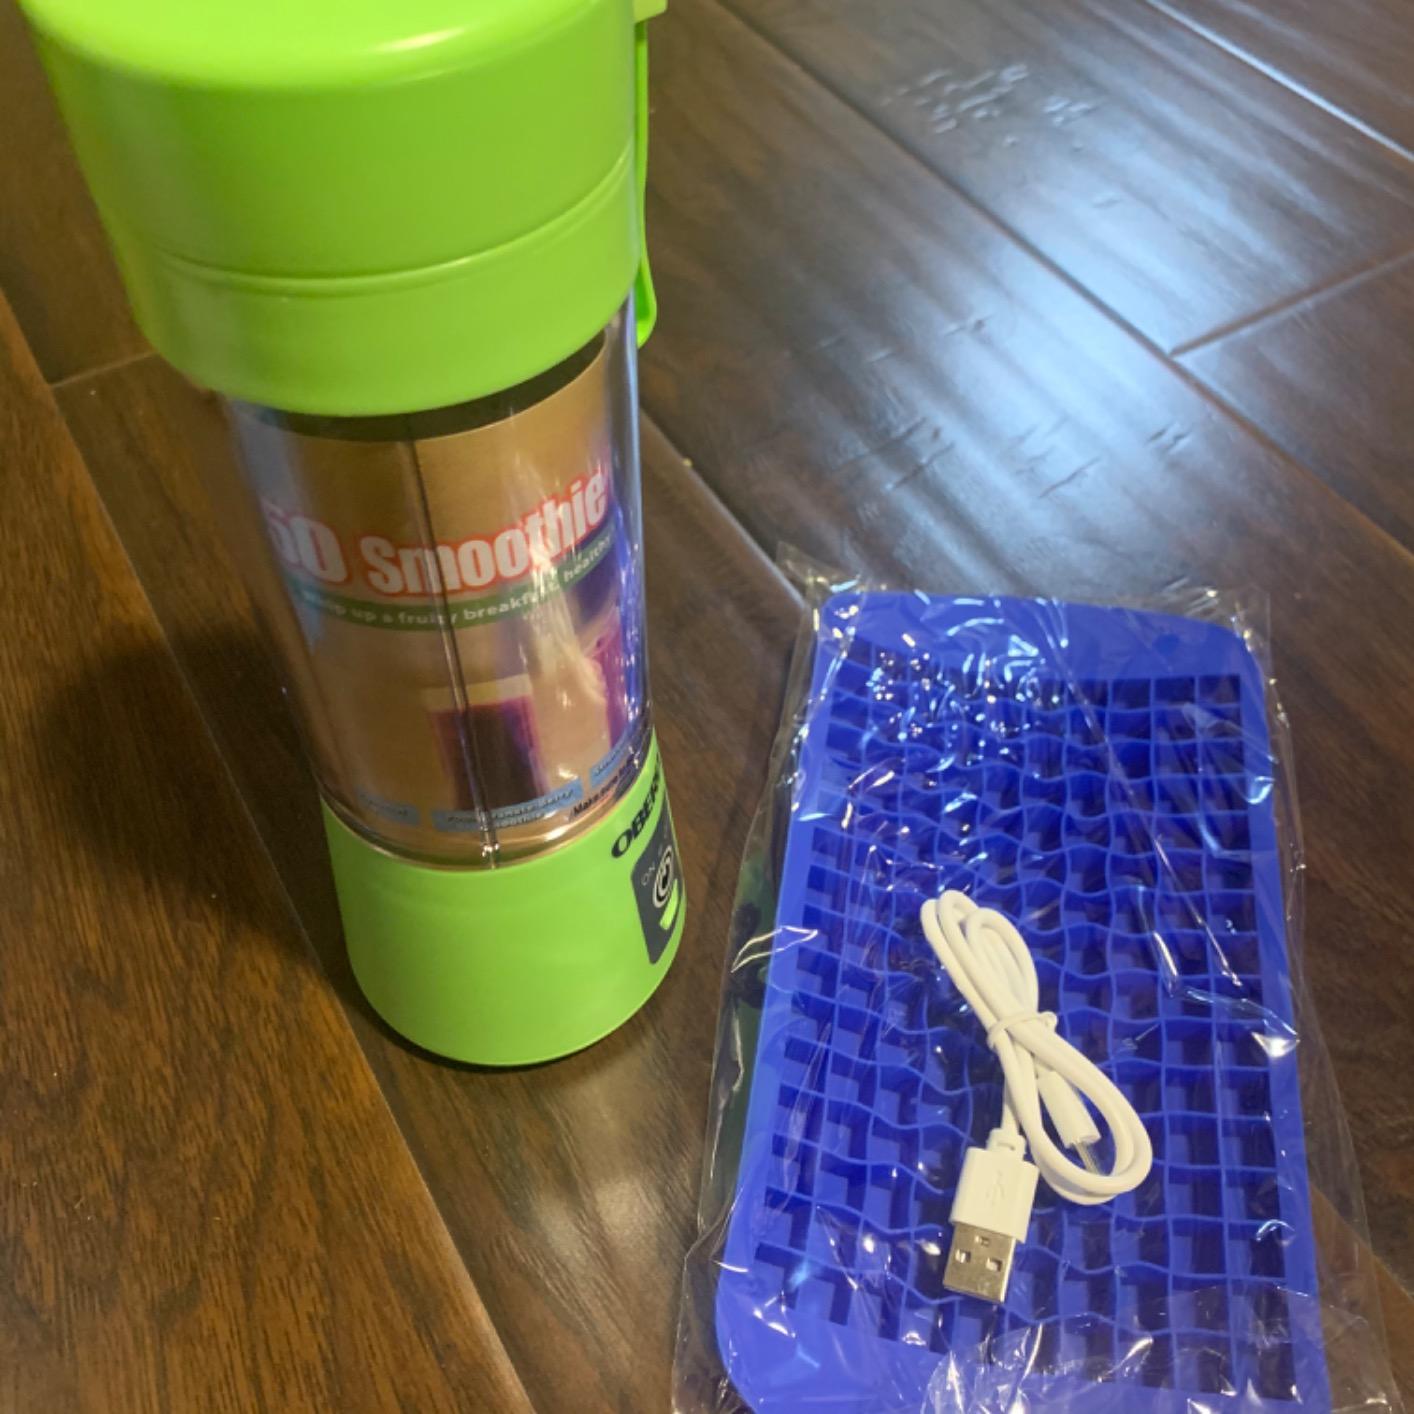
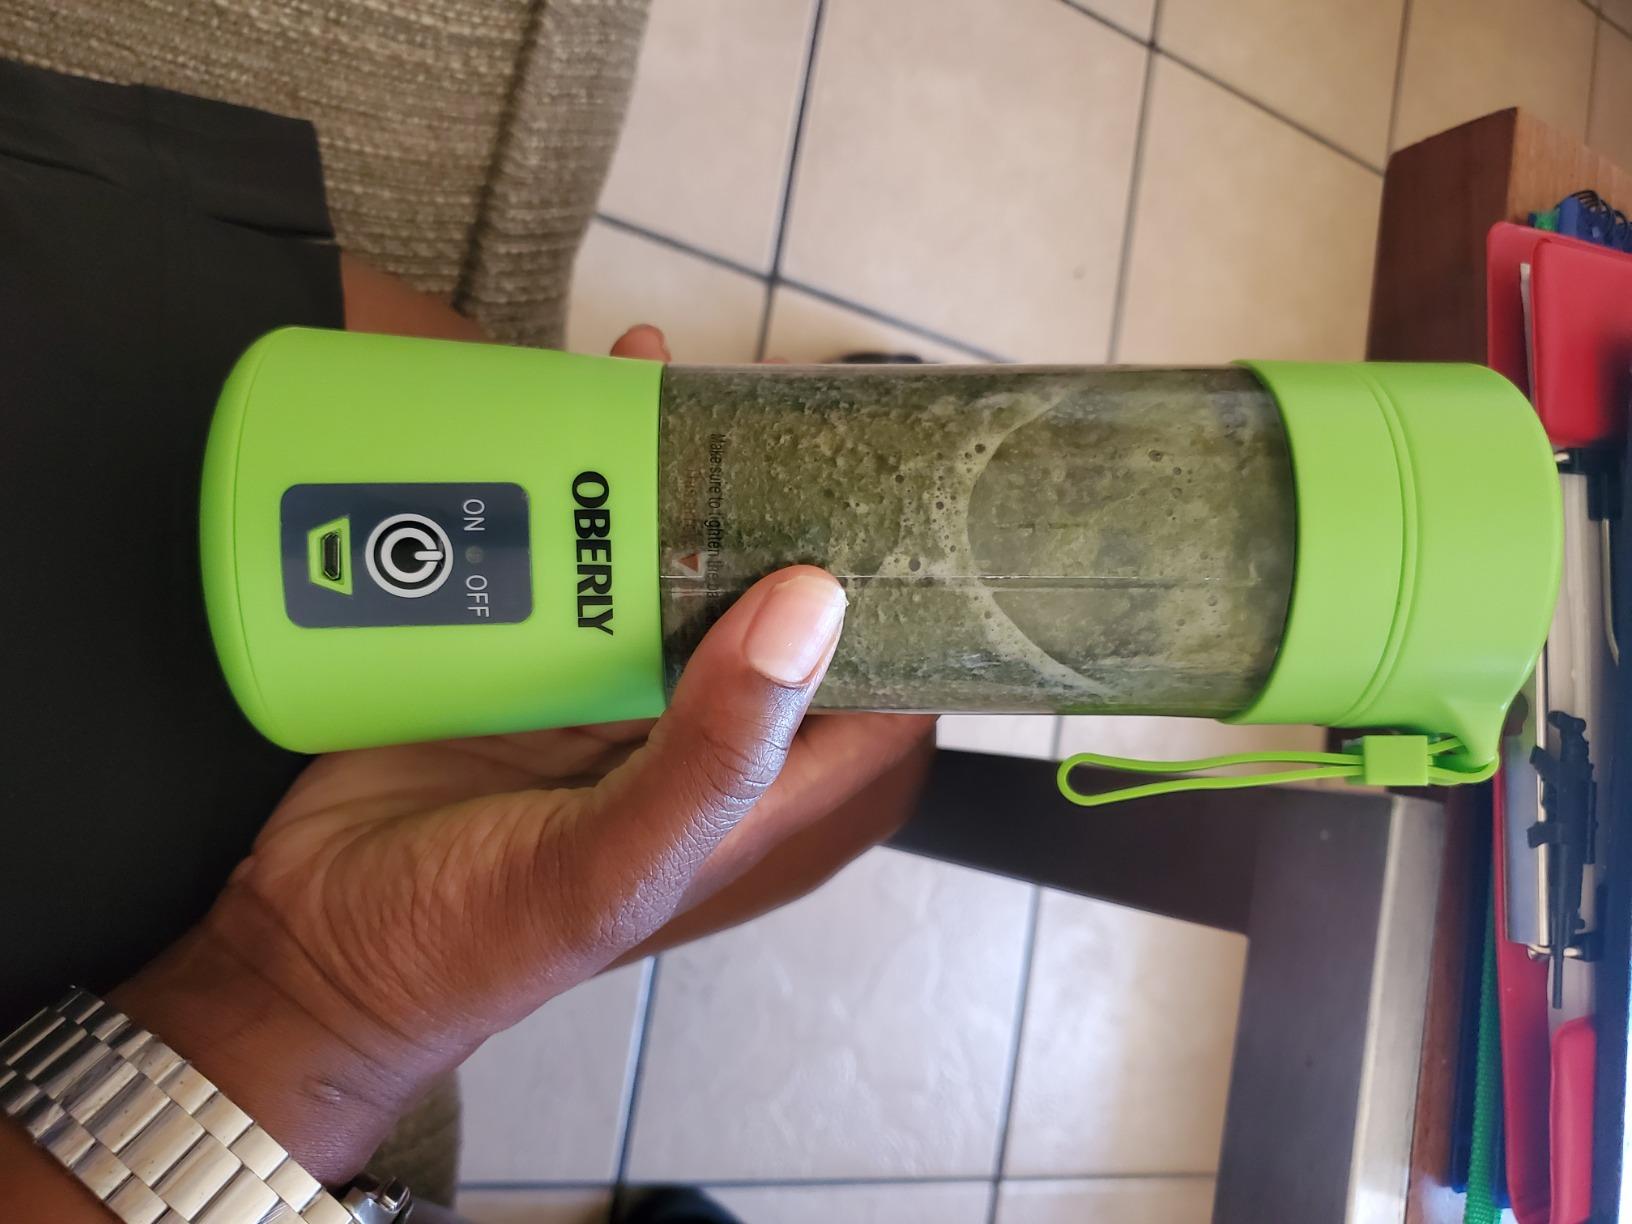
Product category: items_blender
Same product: yes